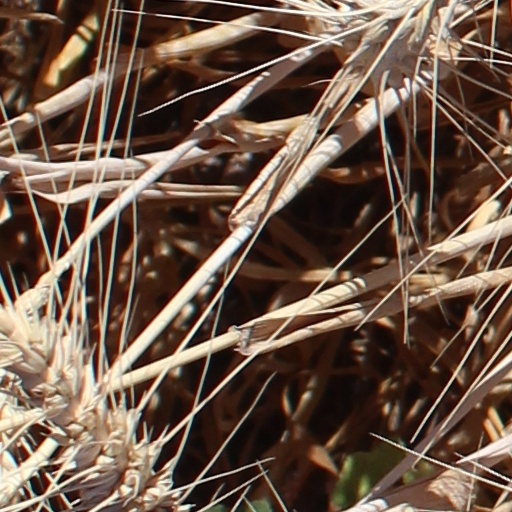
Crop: wheat